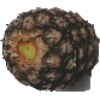
Label: pineapple